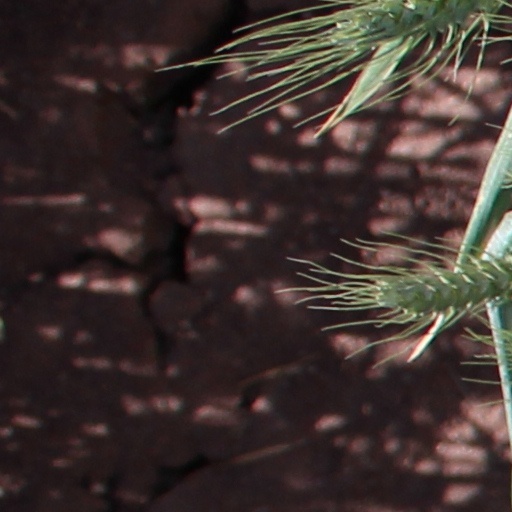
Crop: wheat